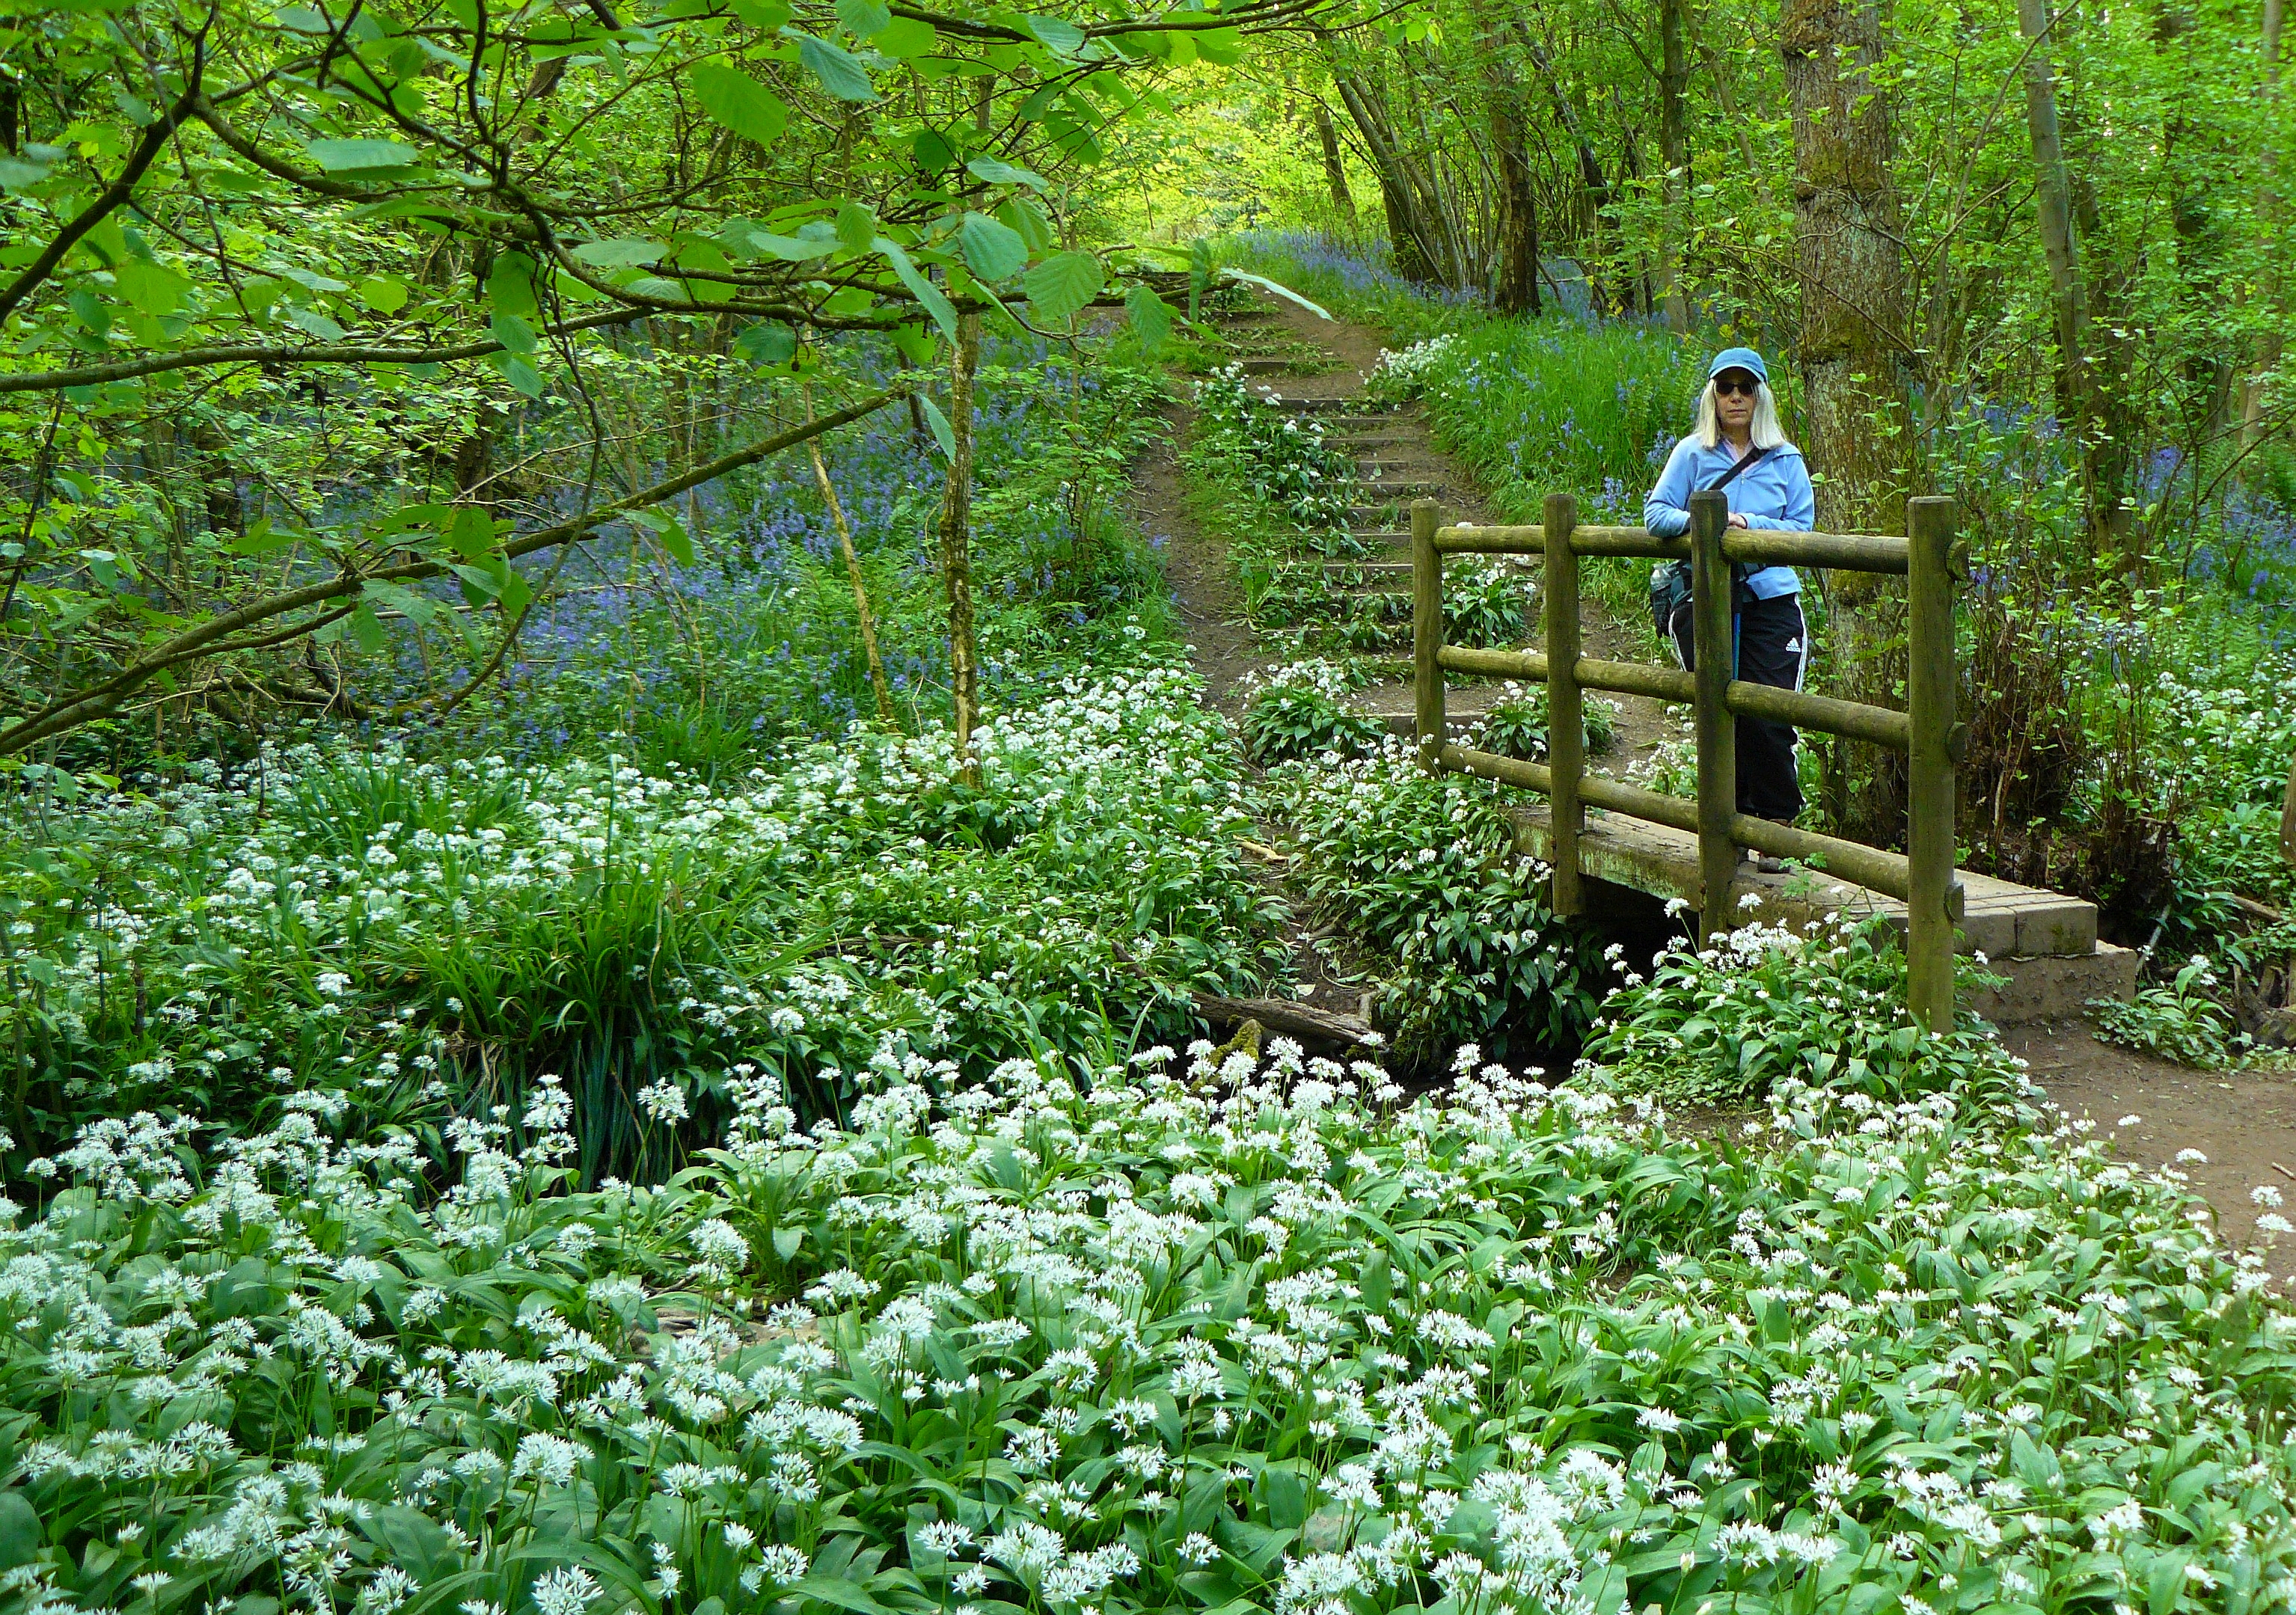
garlic, woodland, nature reserve, plant, flower, vegetation, groundcover, cow parsley, botany, spring, ramsons, garden, wildflower, forest, flowering plant, shrub, anthriscus, landscape, herb, annual plant, Heracleum plant, parsley family, vascular plant, perennial plant